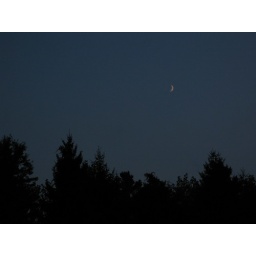
A crescent moon hangs over pine trees in Lenox, Massachusetts, at night.